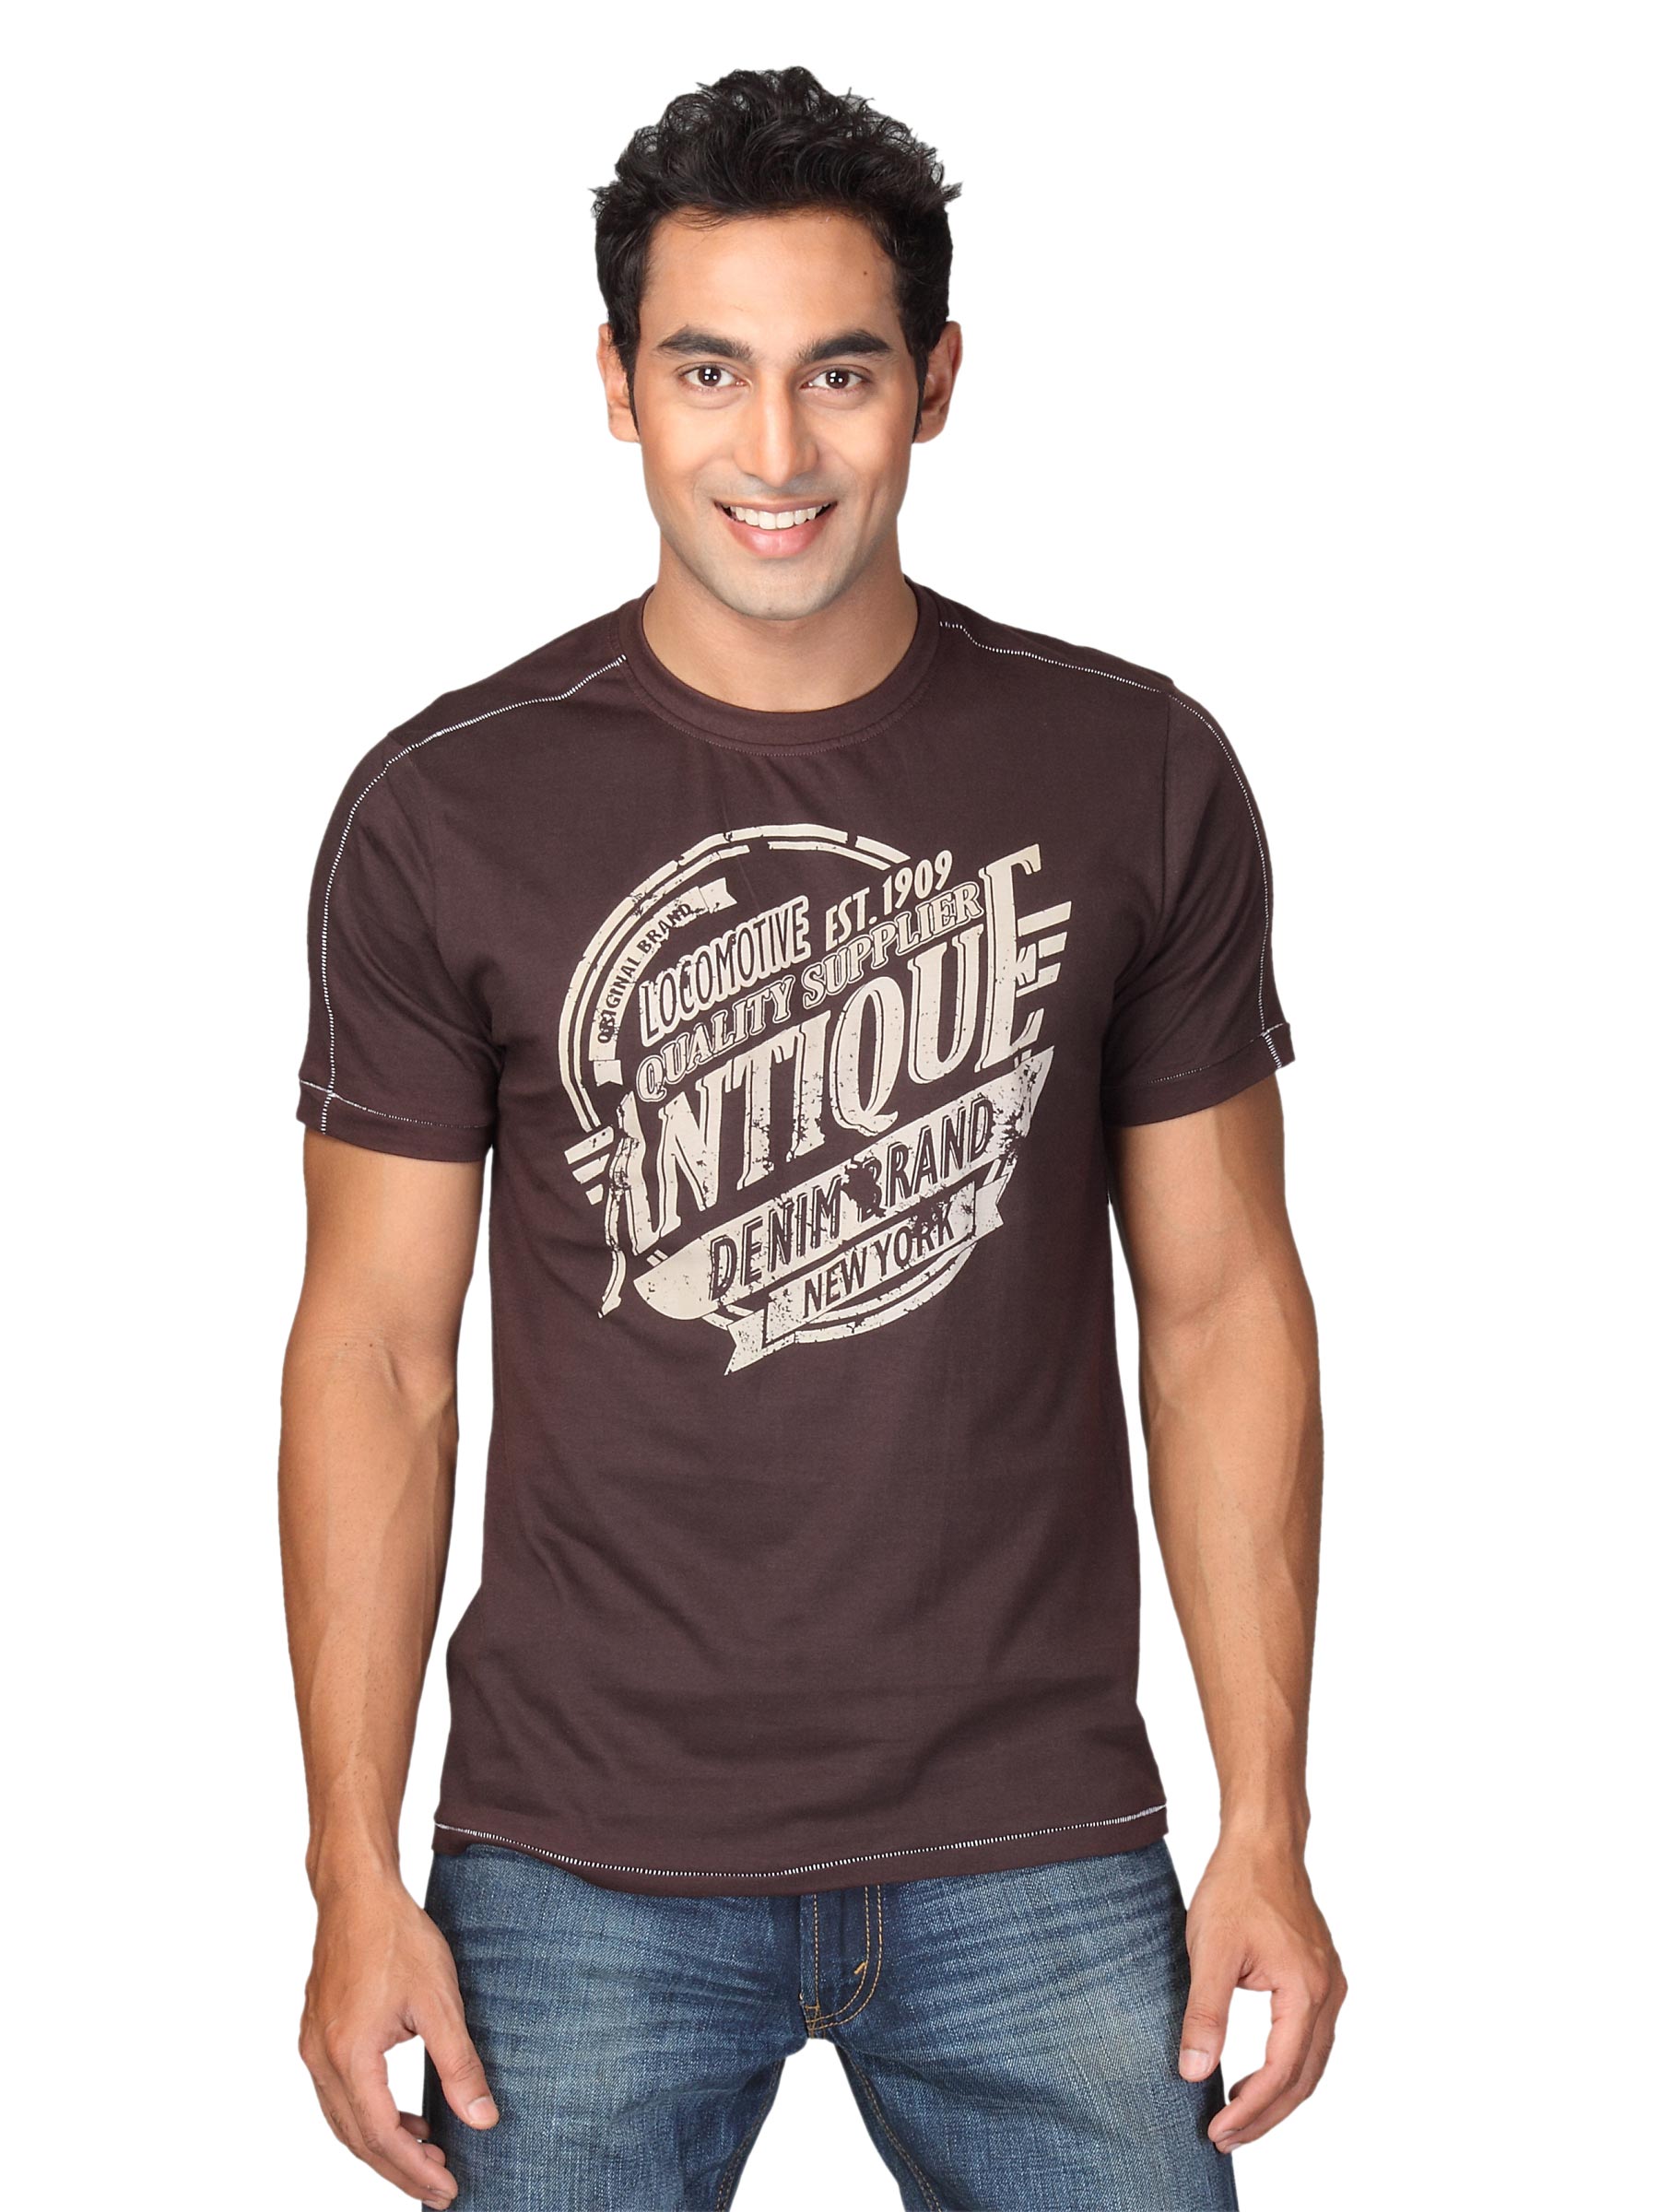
Locomotive Men Solid Langston Brown T-Shirts
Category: Apparel / Topwear / Tshirts
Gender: Men
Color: Brown
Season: Summer 2011
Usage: Casual